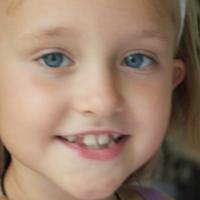
Age group: age 01-10